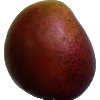
Label: Mango Red 1